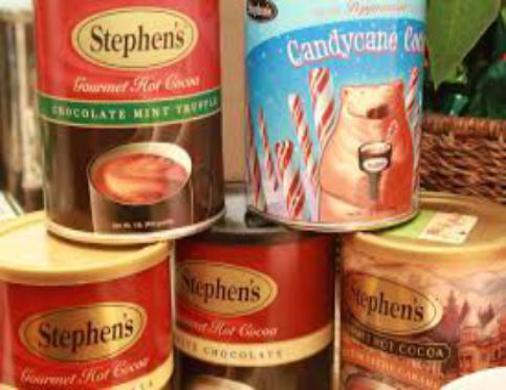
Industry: Food